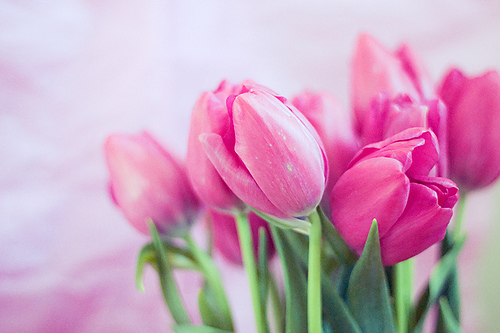
Flower: tulip